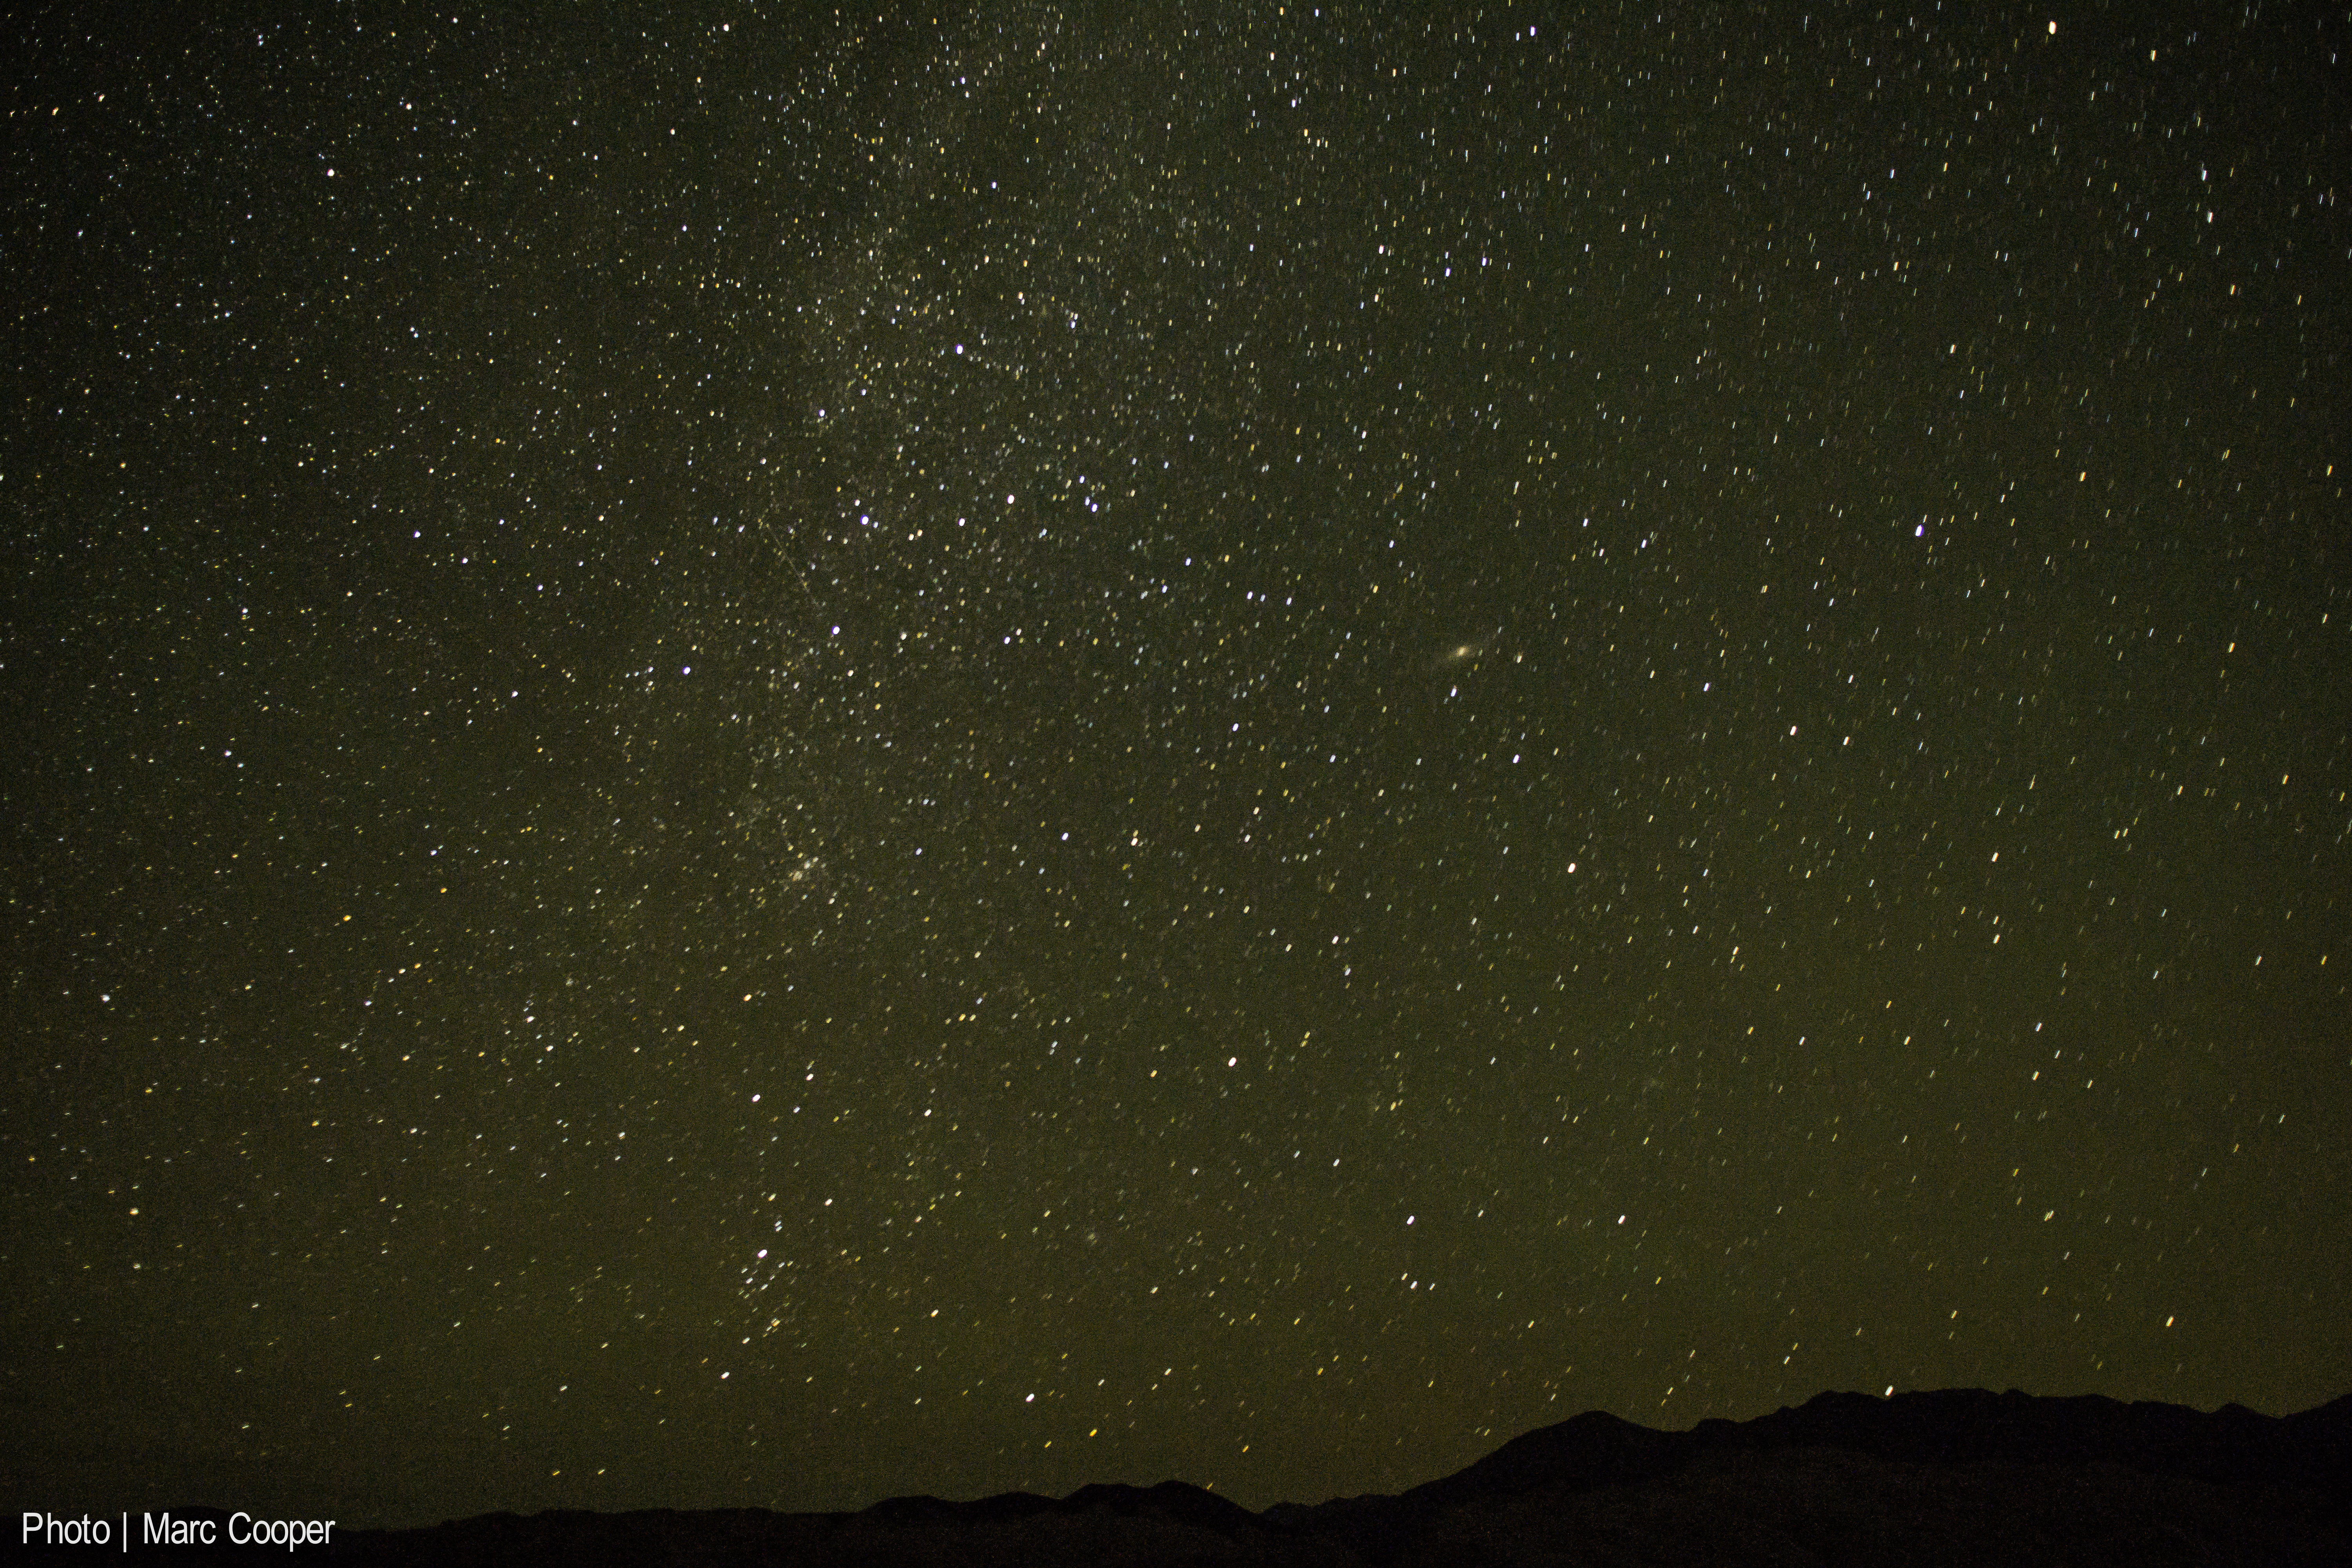
nature, sky, night, star, milky way, atmosphere, constellation, space, darkness, galaxy, aurora, nightphotography, science, cool image, astronomy, stars, universe, i, midnight, phenomenon, astronomical object, biome